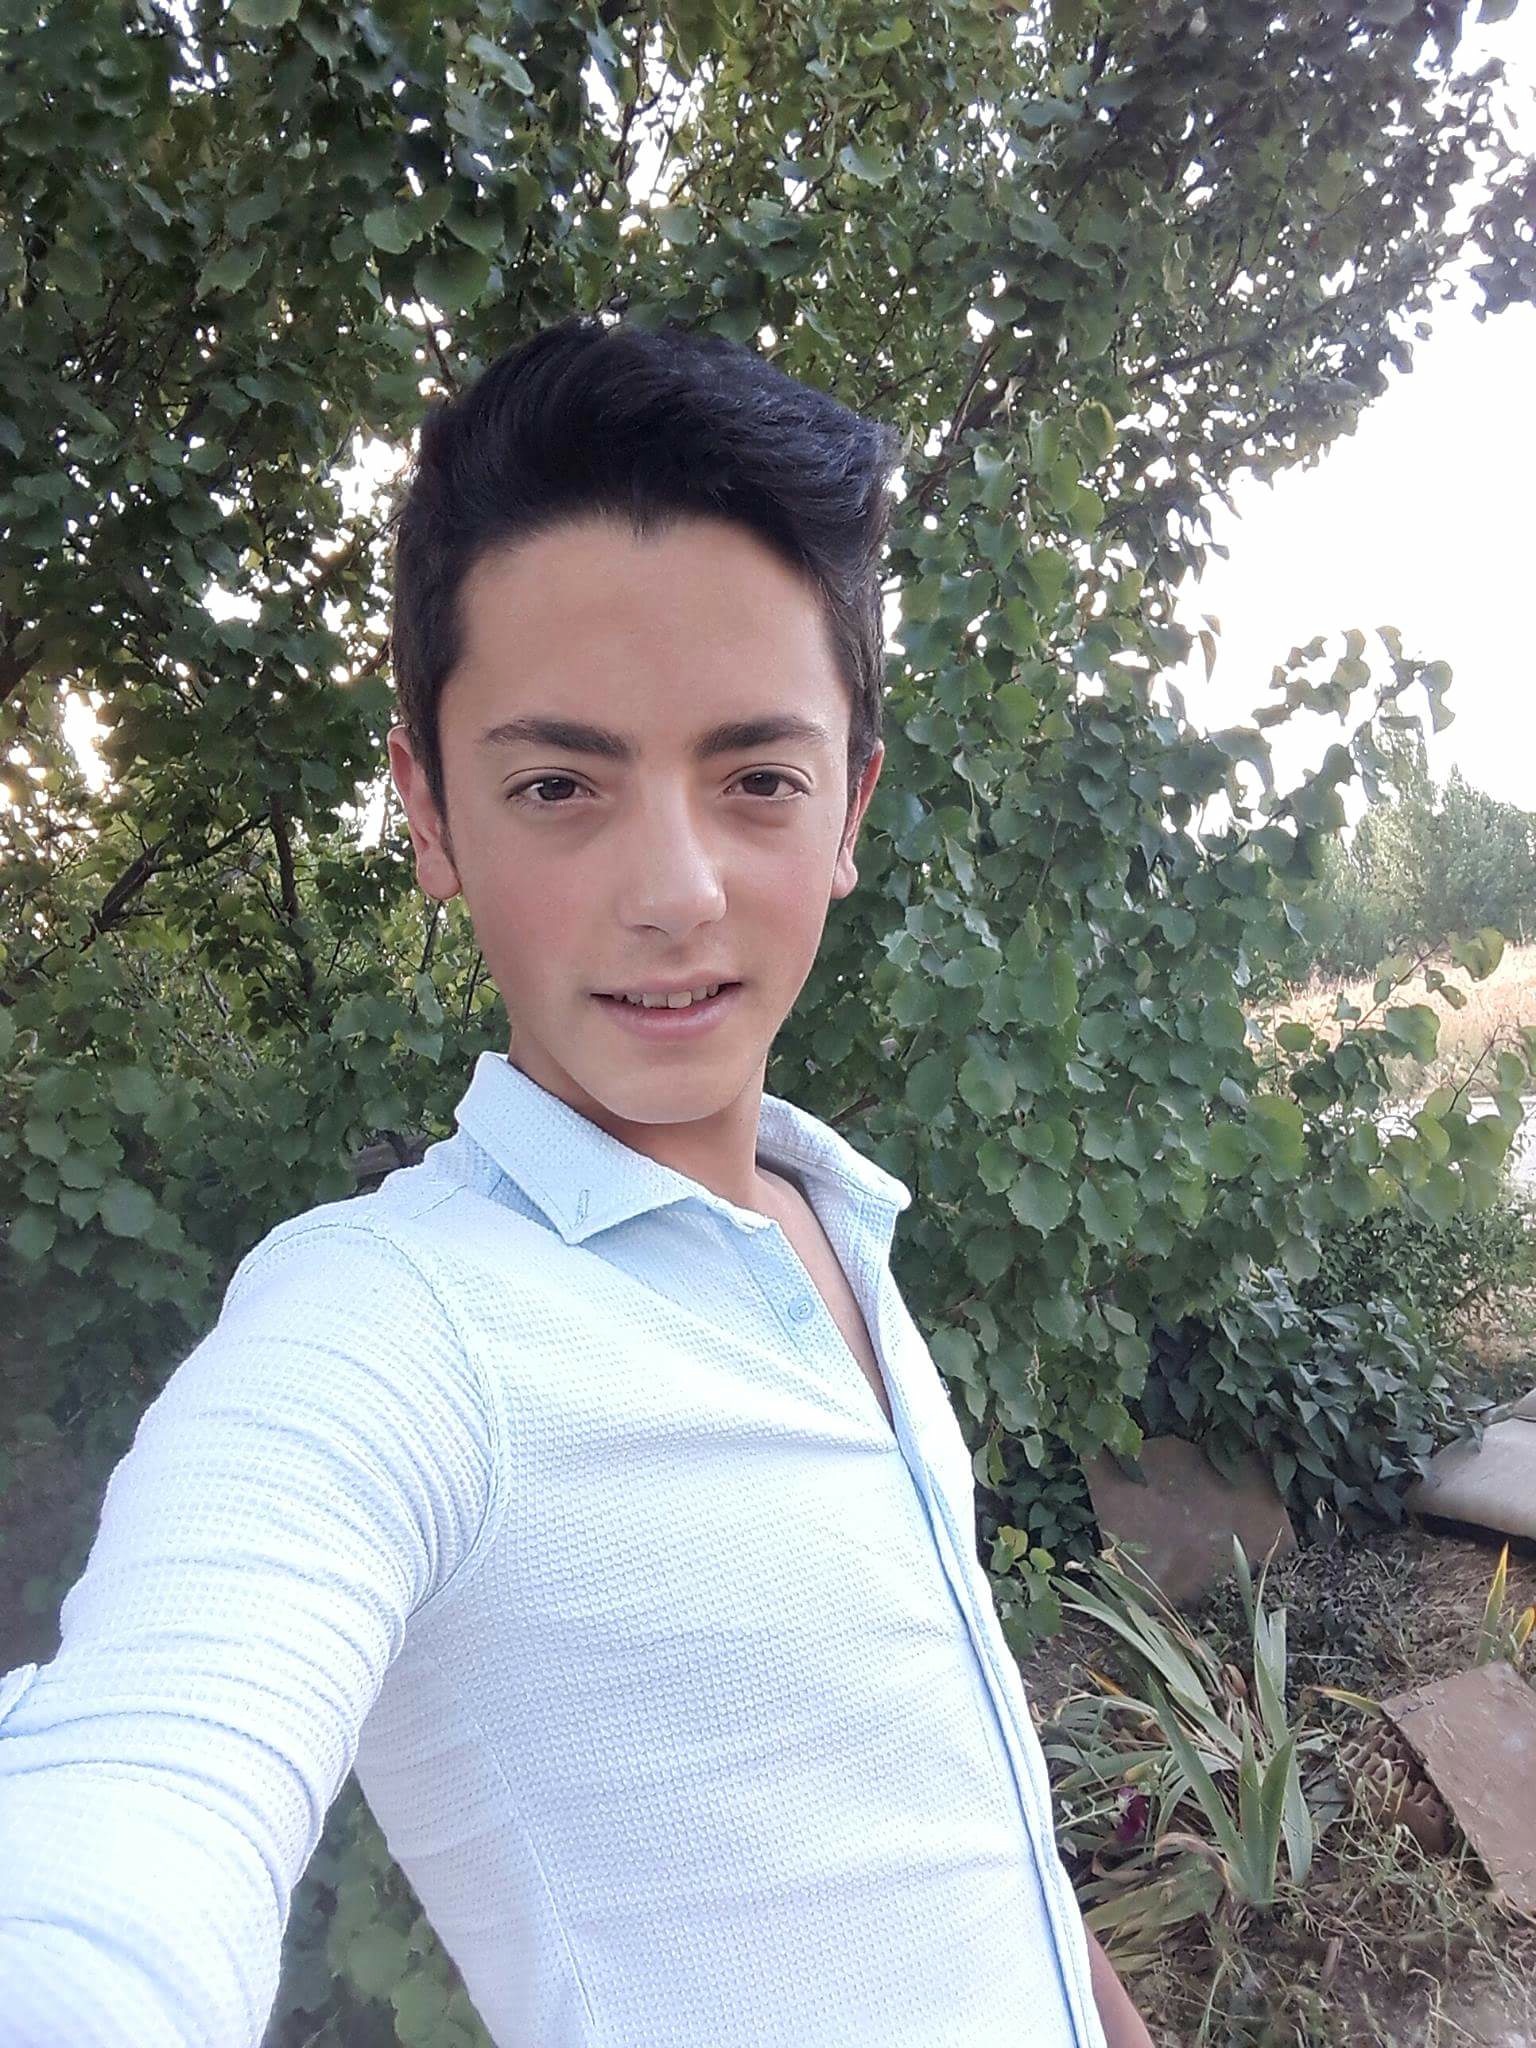
person, hair, hairstyle, photo shoot